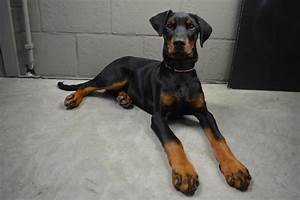
Label: dog